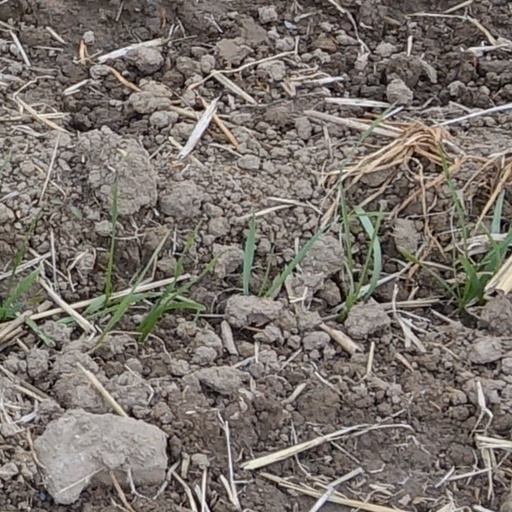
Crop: wheat